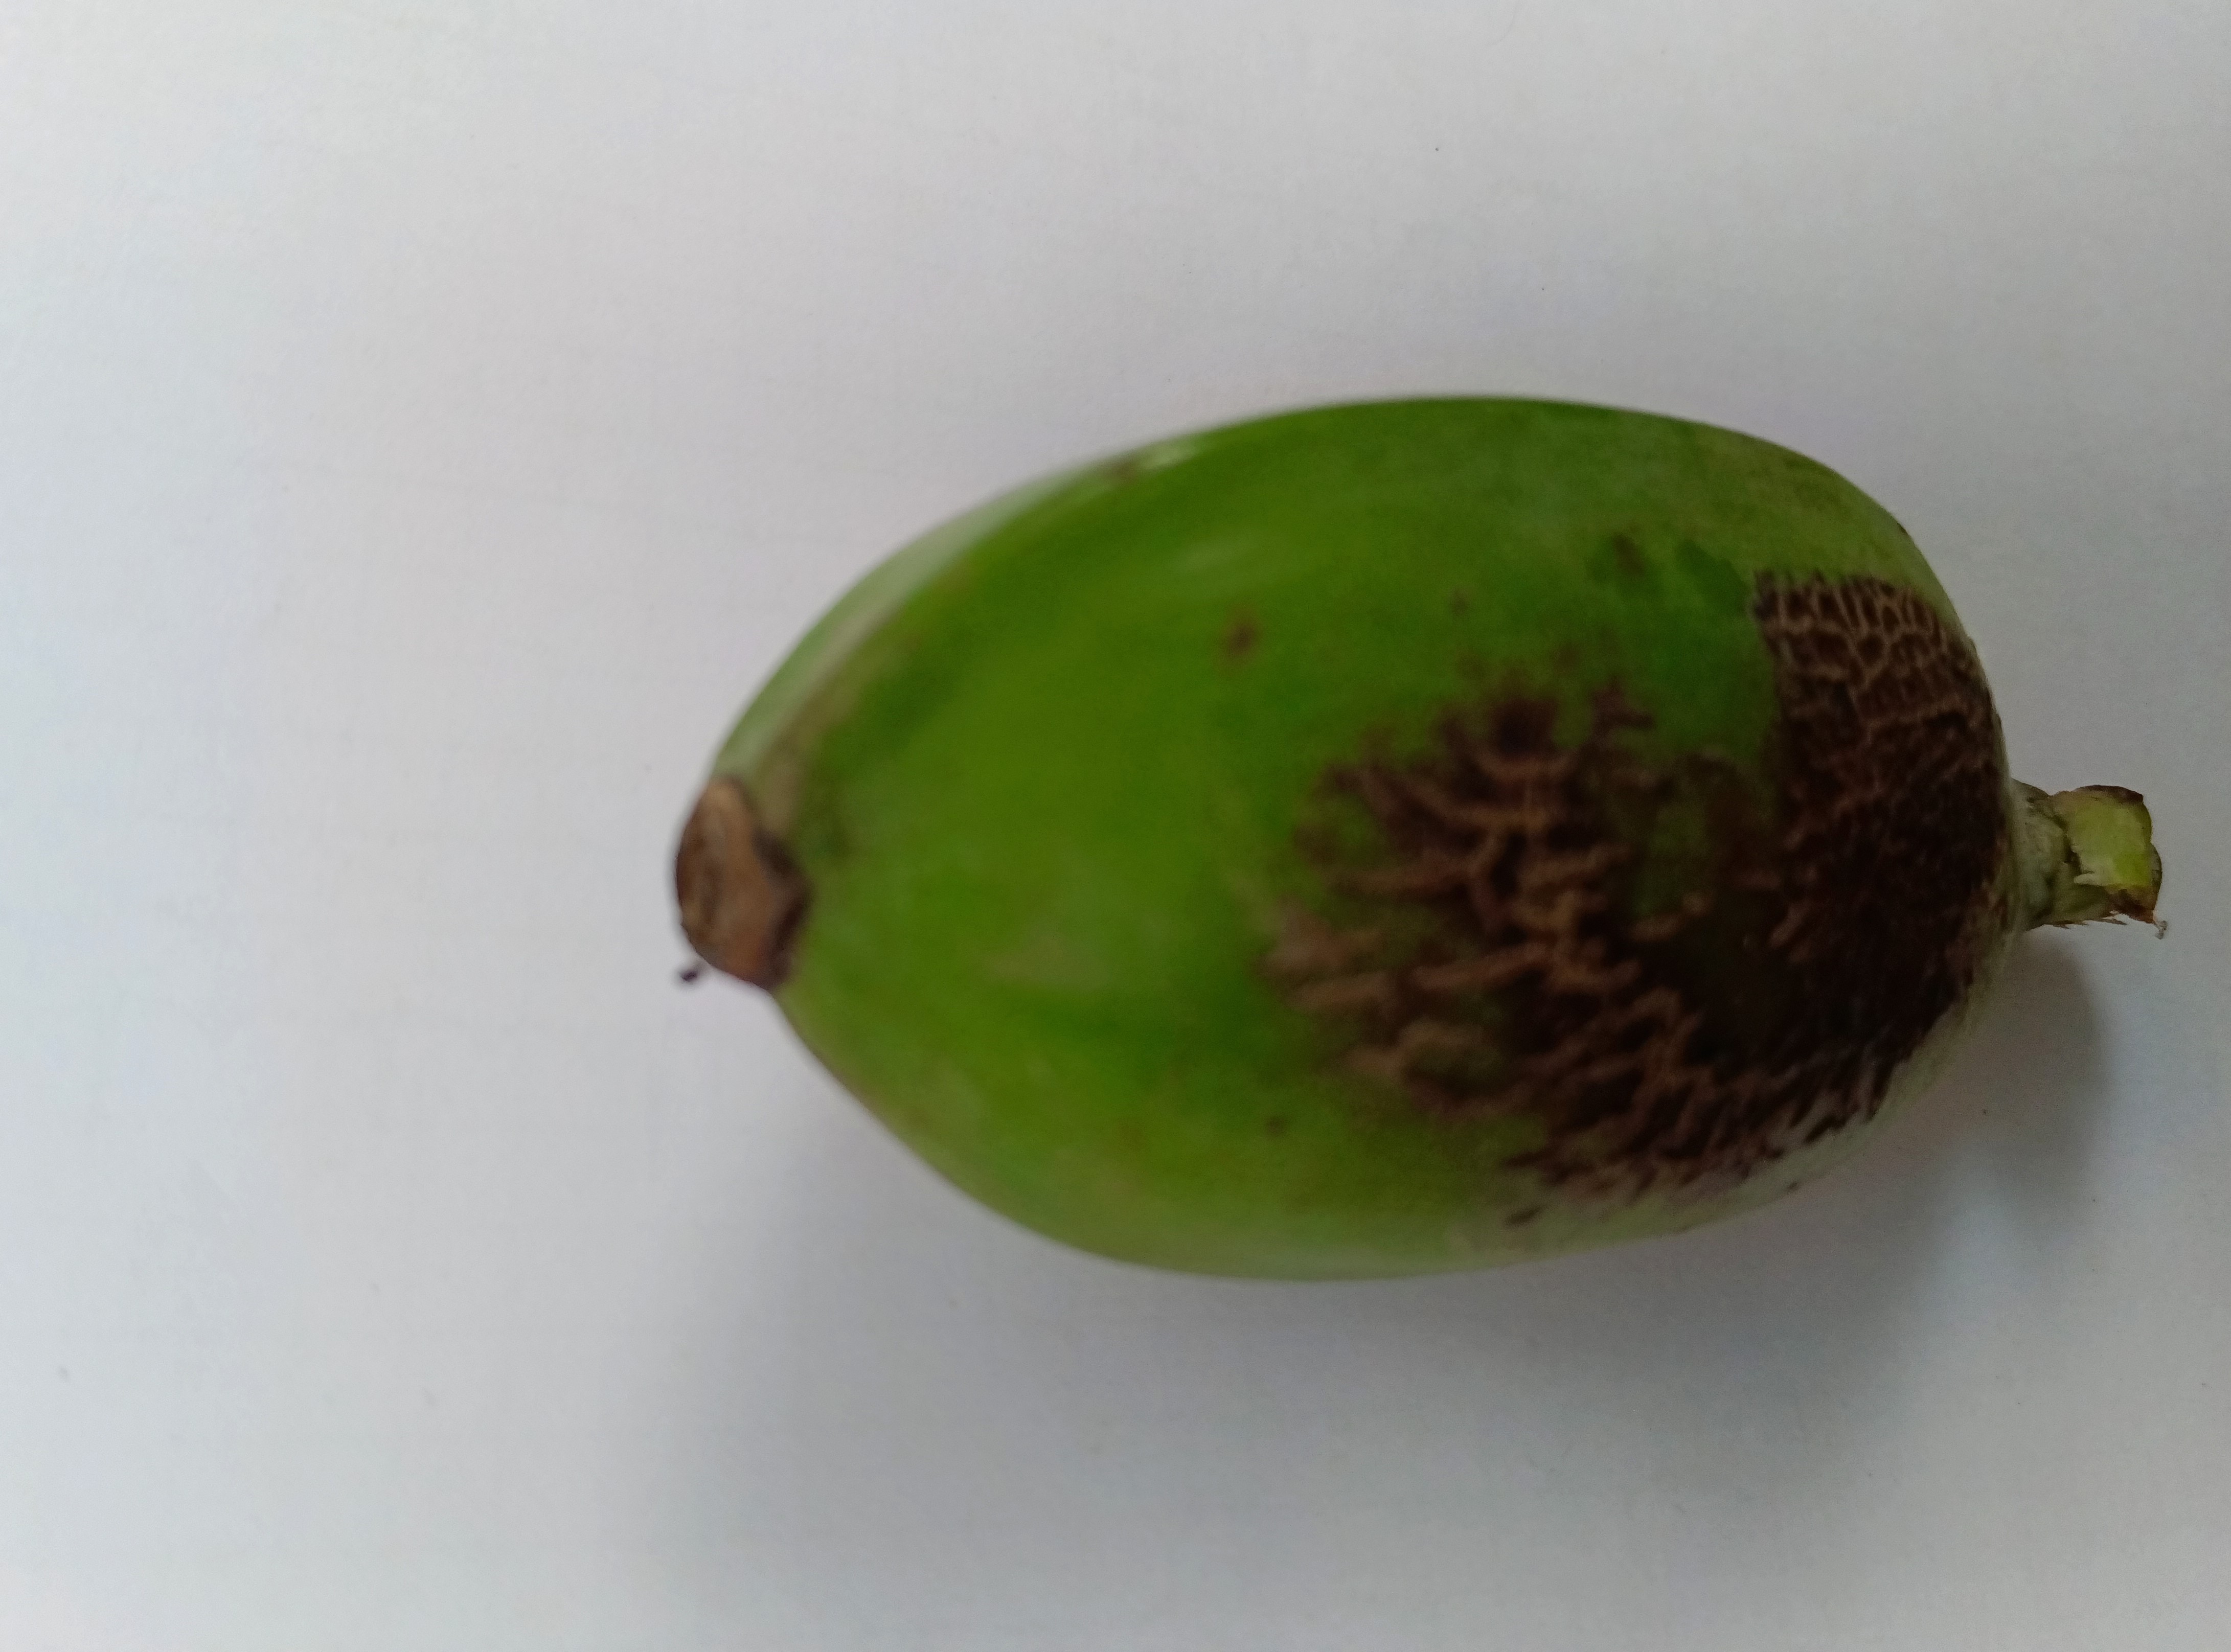
Banana variety: Bichi